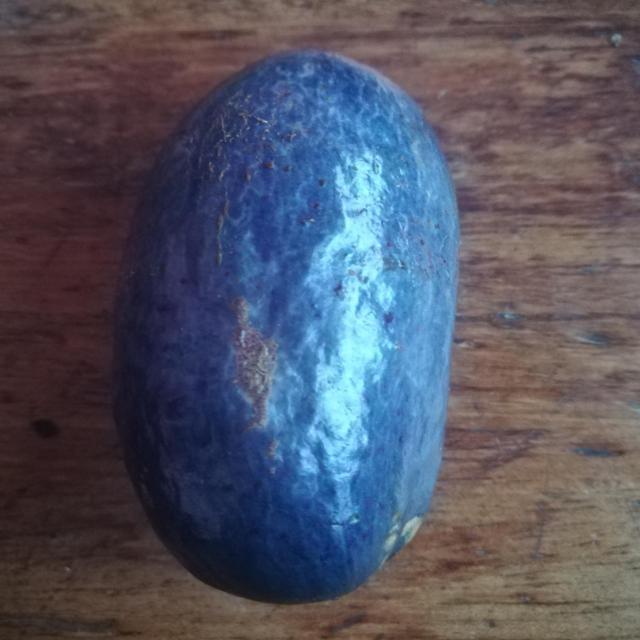
Plum grade: unaffected